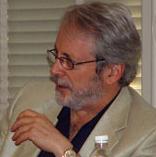
Age: 60